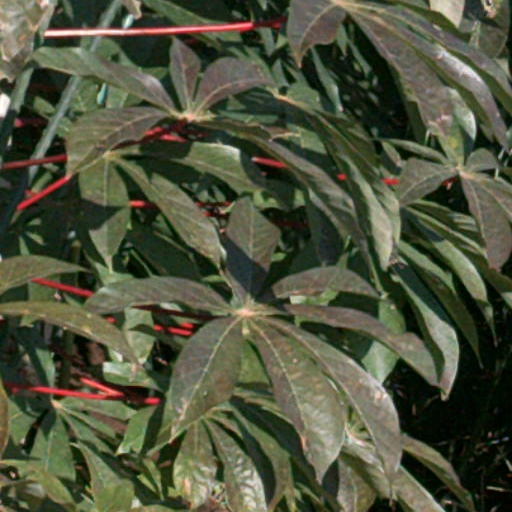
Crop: cassava